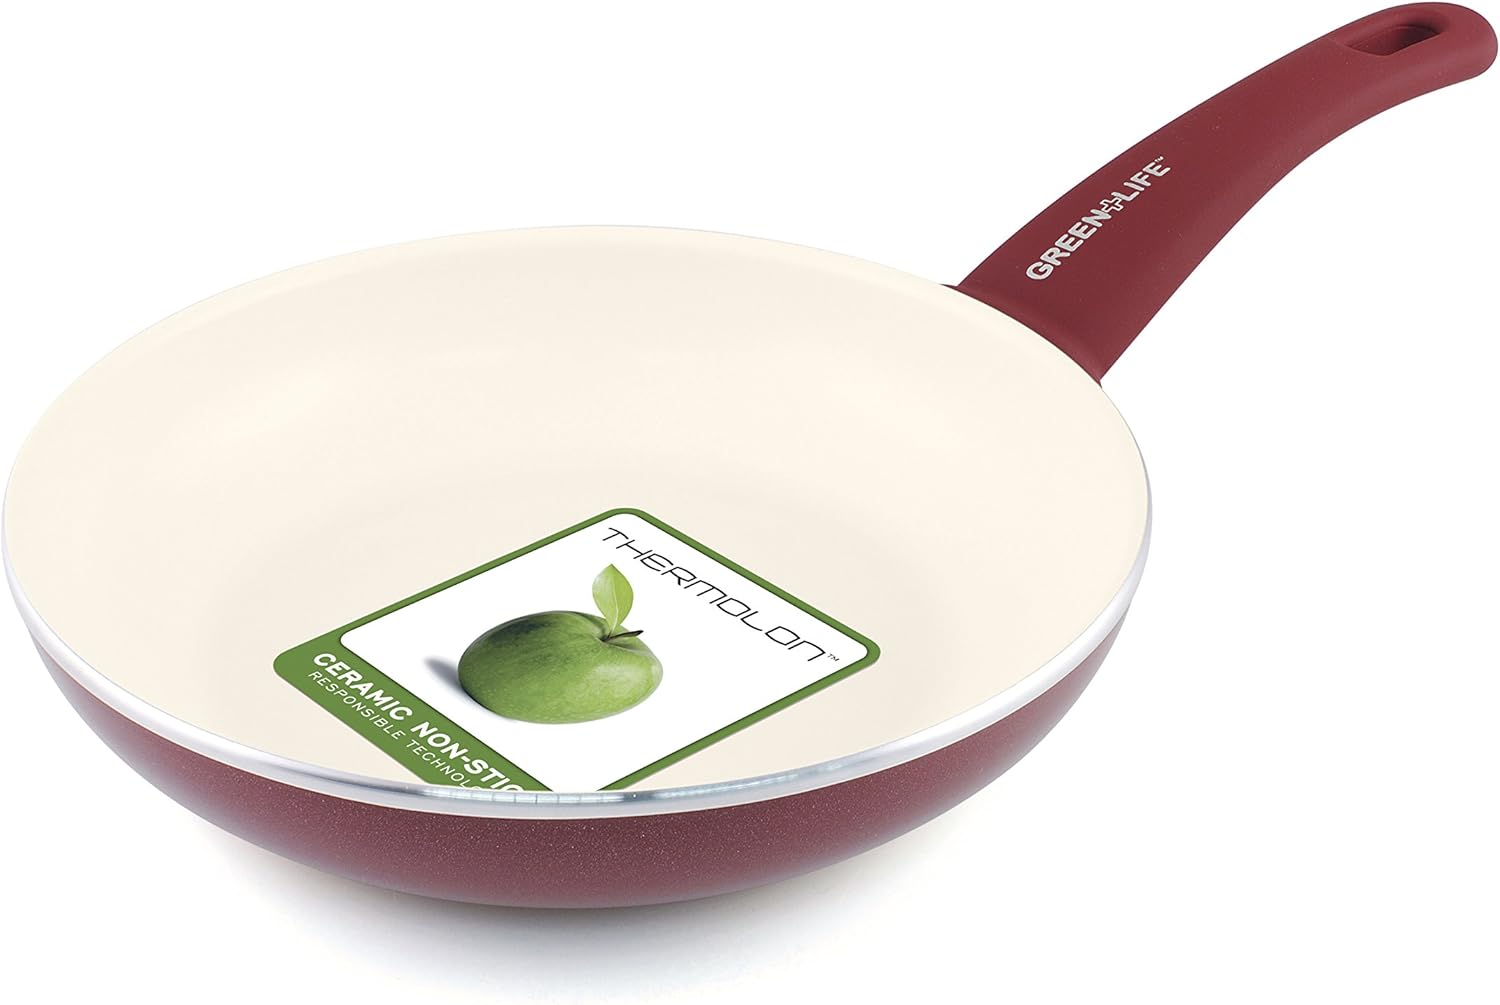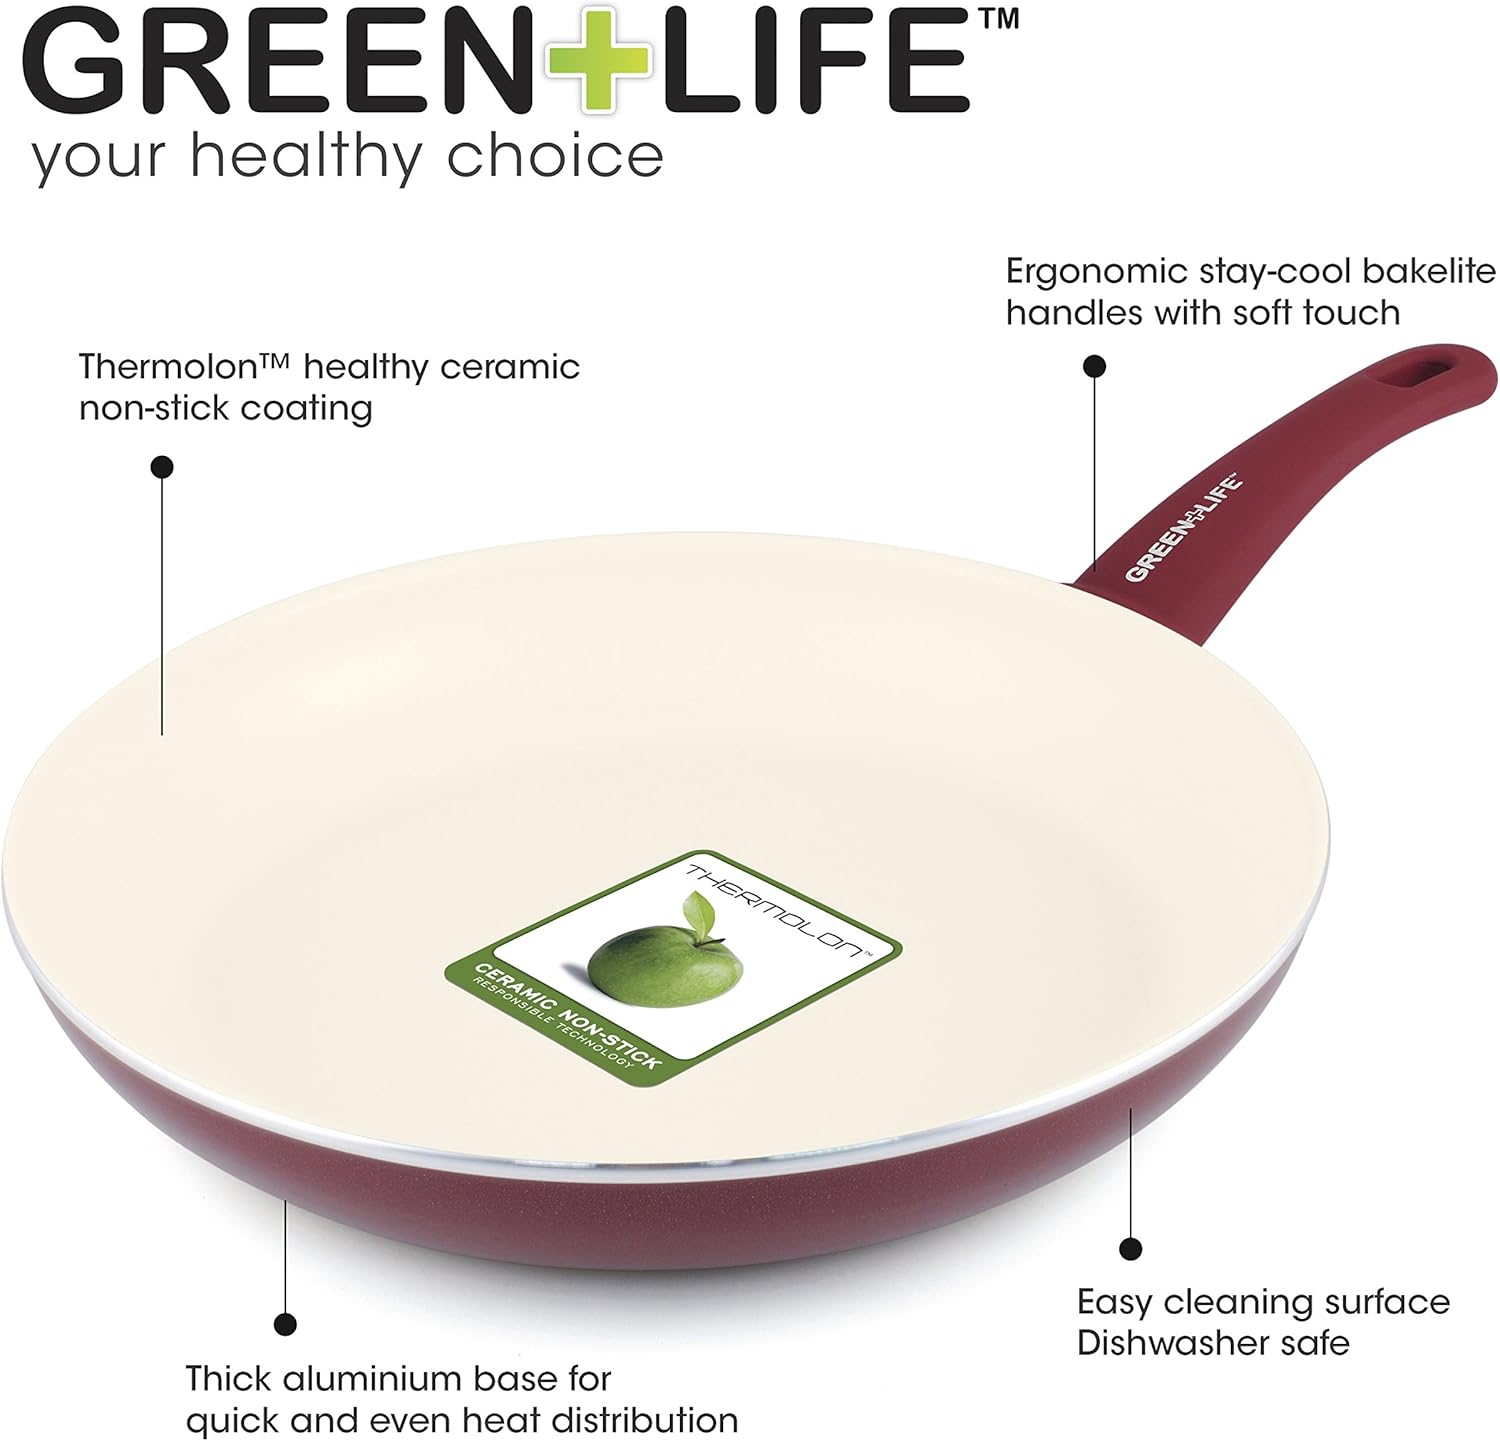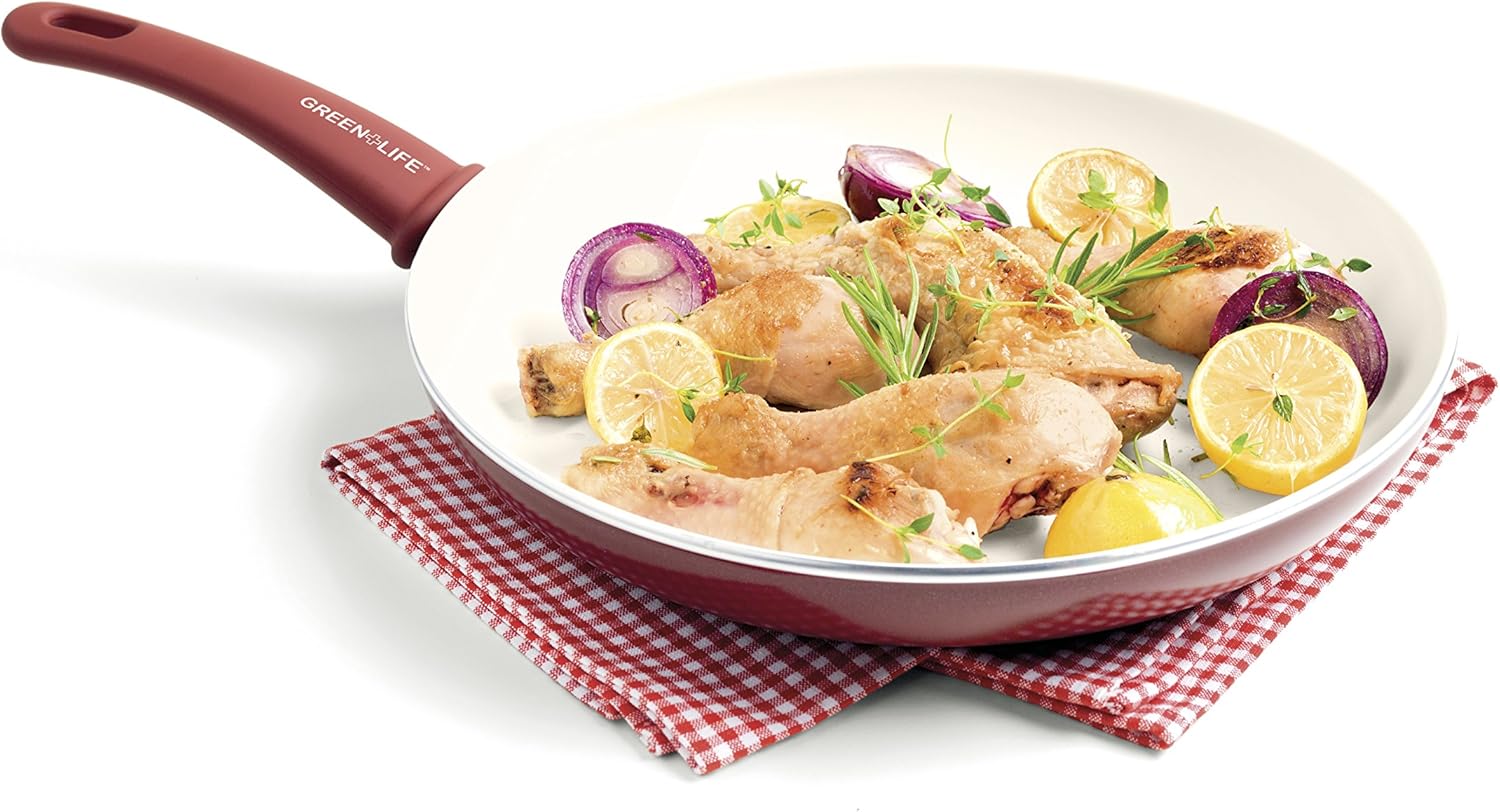
GreenLife Soft Grip 8" Ceramic Non-Stick Open Frypan, Burgundy
Category: Amazon Home
The GreenLife Soft Grip 8" Ceramic Non-Stick Open Frypan, Burgundy makes the perfect addition to any kitchen. The high performance Thermolon ceramic non-stick coating is long lasting and easy to clean, made without PFAS, PFOA, lead or cadmium. The burgundy aluminum reinforced body adds a touch of style to your kitchen, while the matching soft-grip handles provide much-needed comfort. The dishwasher-safe construction makes cleanup a breeze.
Features: Thermolon healthy ceramic non-stick coating, manufactured without PFOA | Stay-cool bakelite handle with soft touch | Classic aluminum body | Oven safe up to 180 Degree C/350 Degree F | Dishwasher safe